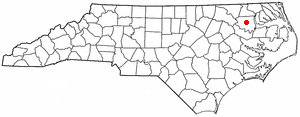
Askewville est une ville du comté de Bertie, en Caroline du Nord, aux États-Unis. Sa population s’élevait à 241 habitants lors du recensement de 2010, estimée à 229 habitants en 2016.